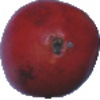
Label: Pomegranate 1